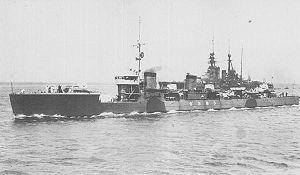
La classe Minekaze est la première classe de destroyers de 1ʳᵉ classe de la Marine impériale japonaise construite après la Première Guerre mondiale.